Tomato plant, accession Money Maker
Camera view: bottom (45 deg); turntable rotation: 330 degrees
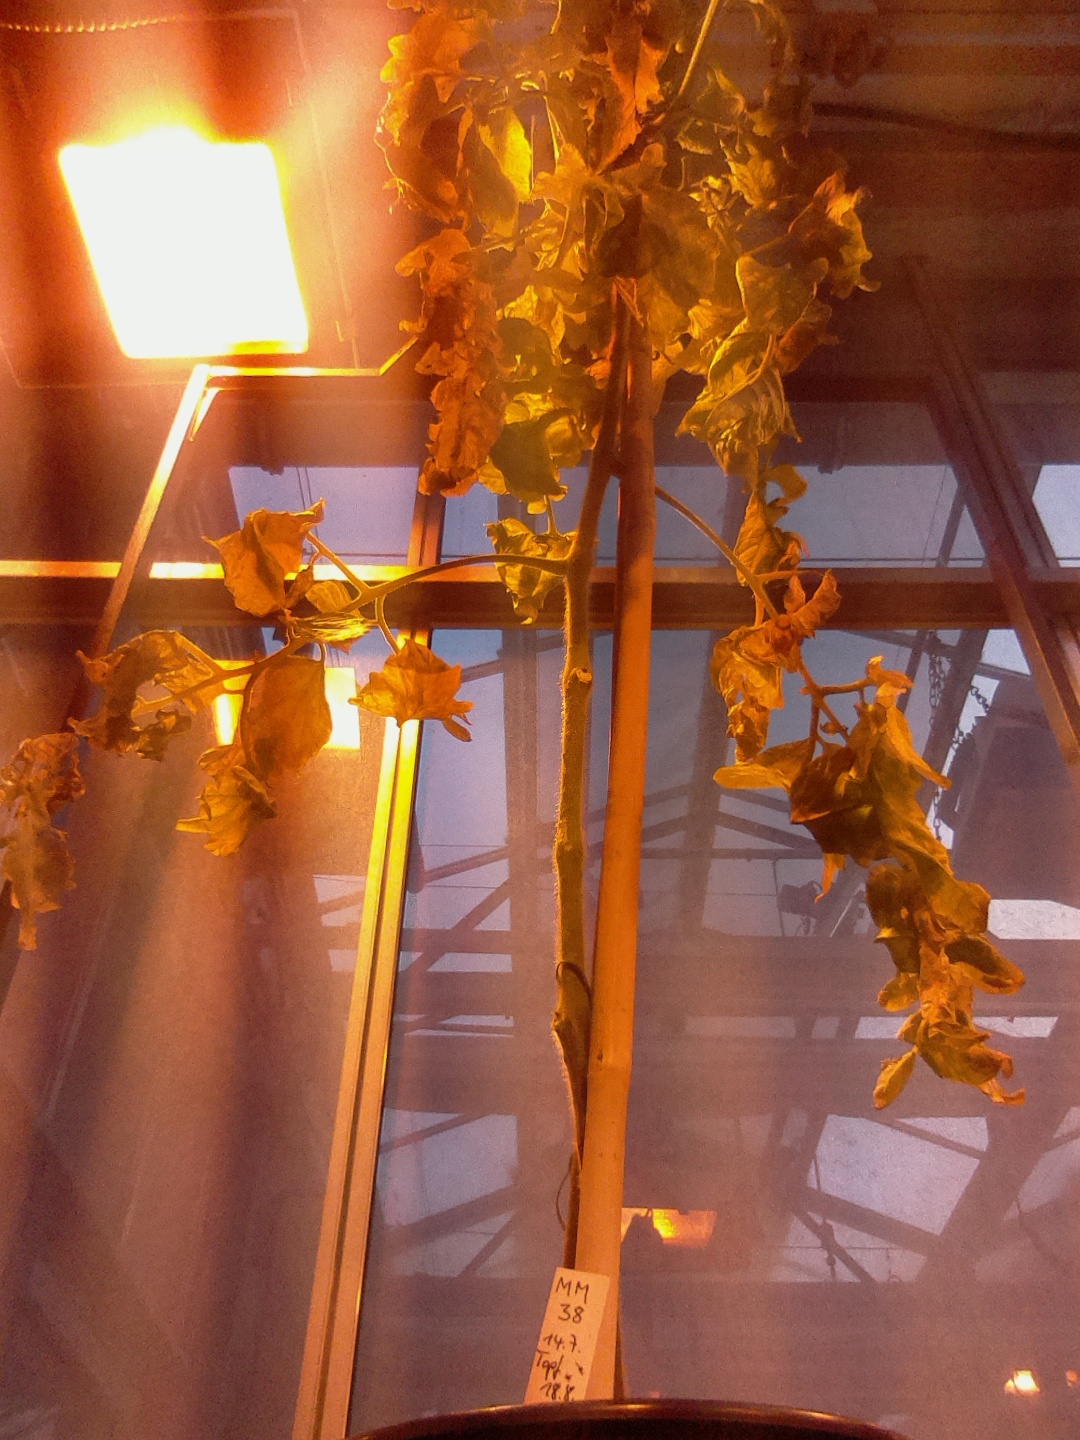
BBCH growth stage 79: 90% -100% of final fruit size